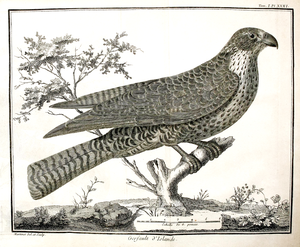
Pierre Le Roy met au point un chronomètre pour le calcul de la longitude.
Mathurin Jacques Brisson est un zoologiste et physicien français, membre de l'Académie des sciences.